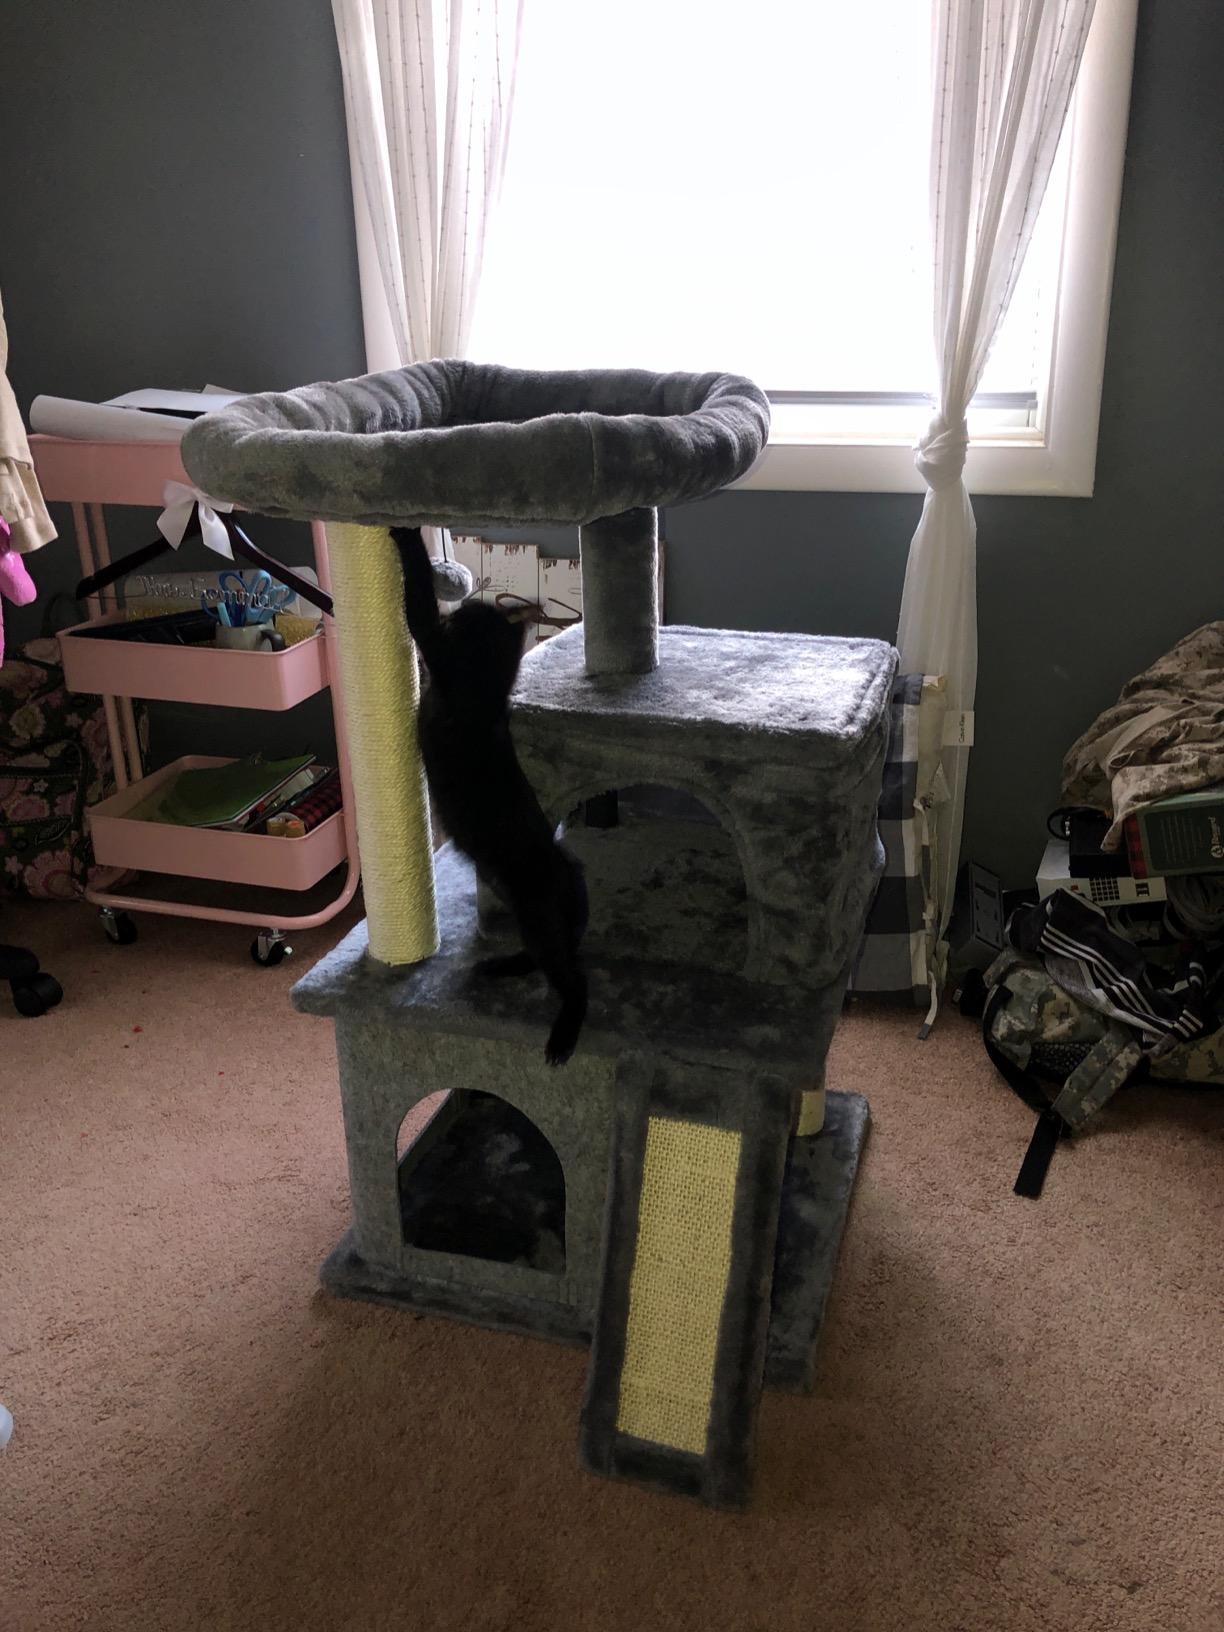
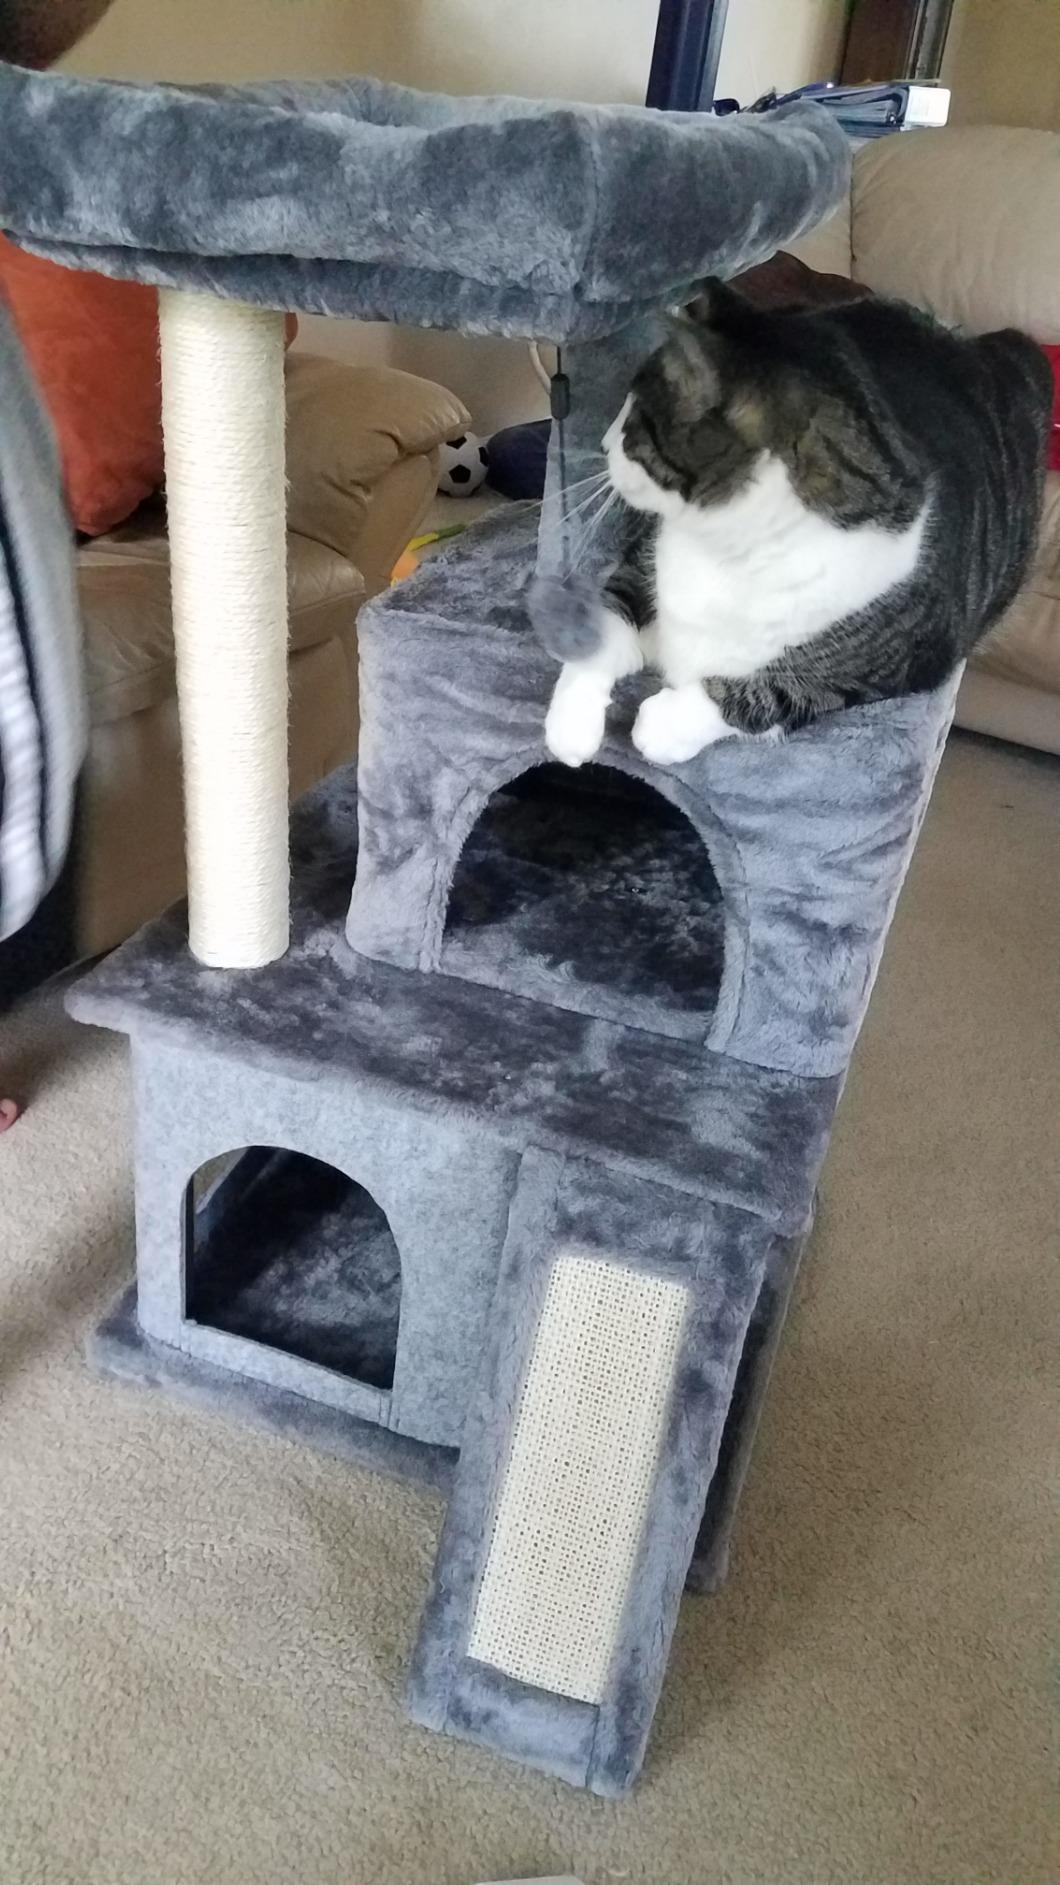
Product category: items_cat tree
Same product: yes